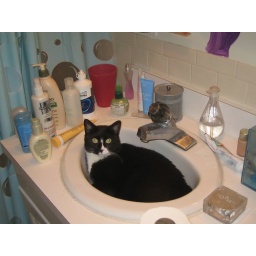
cat in sink